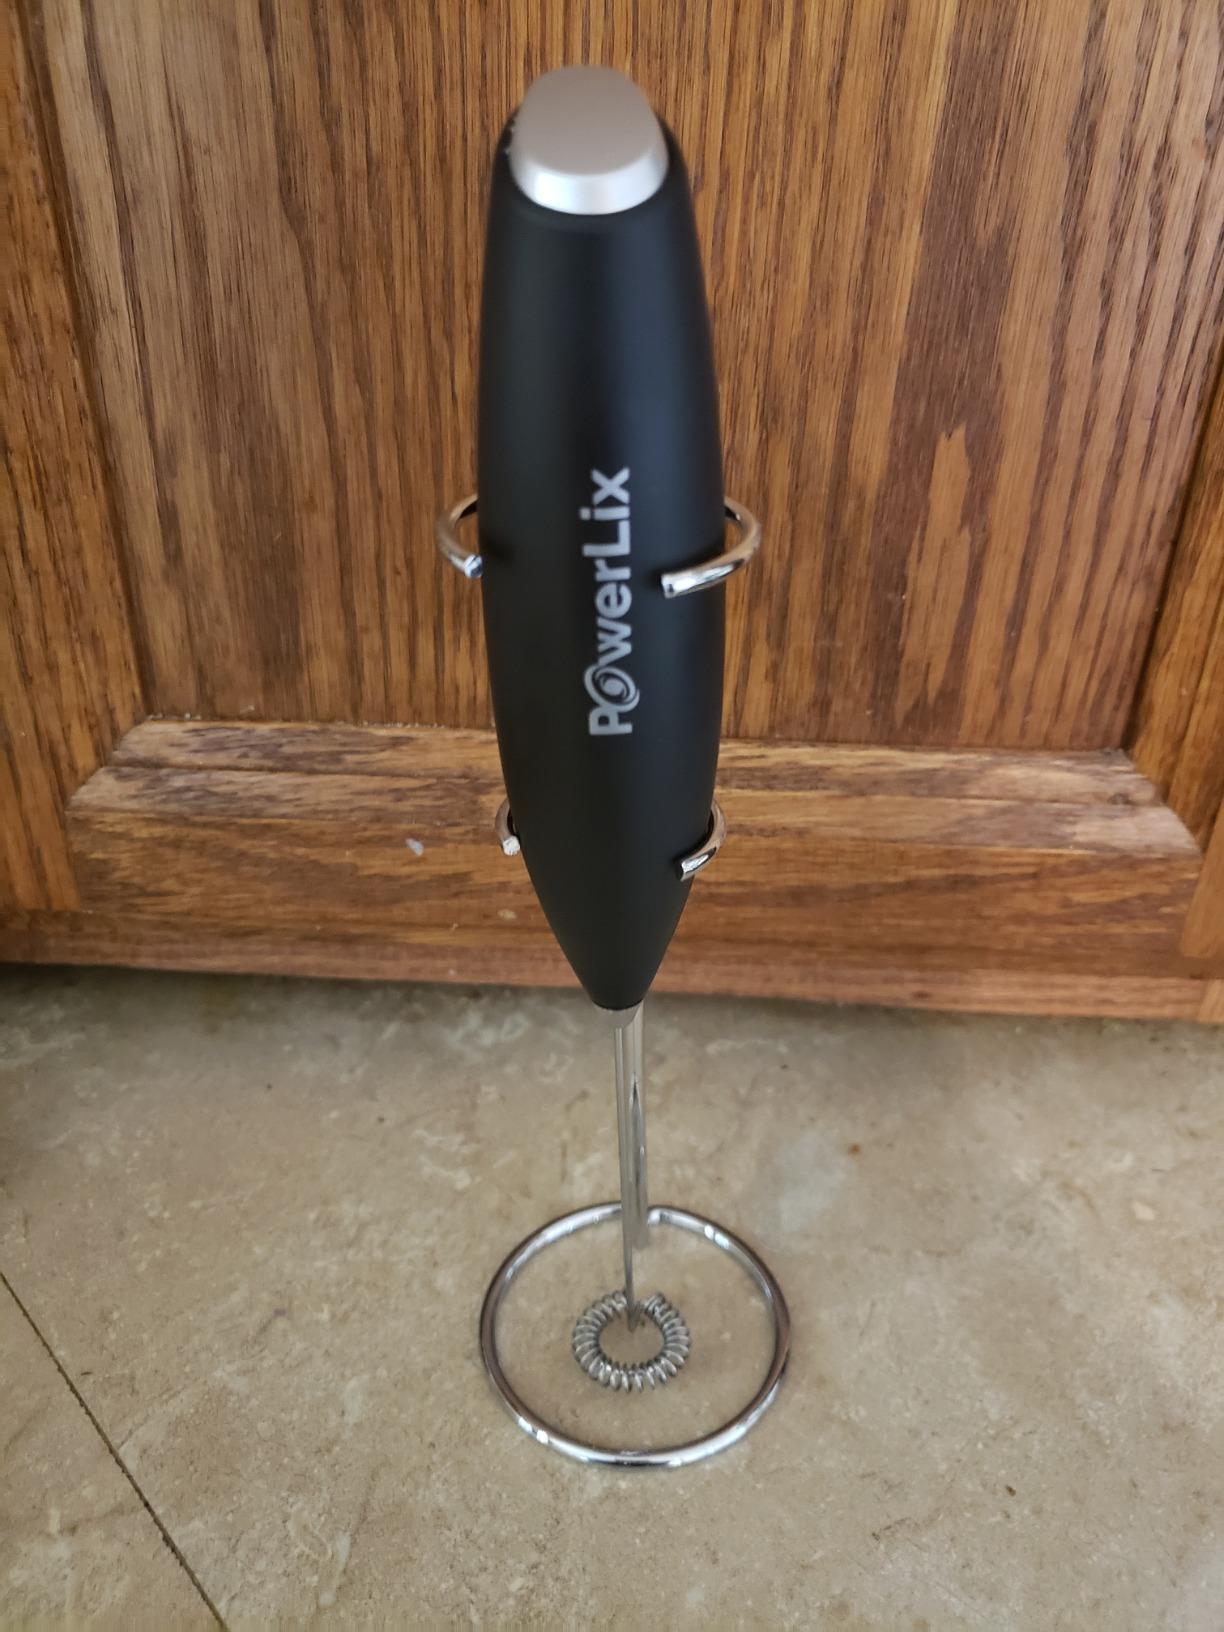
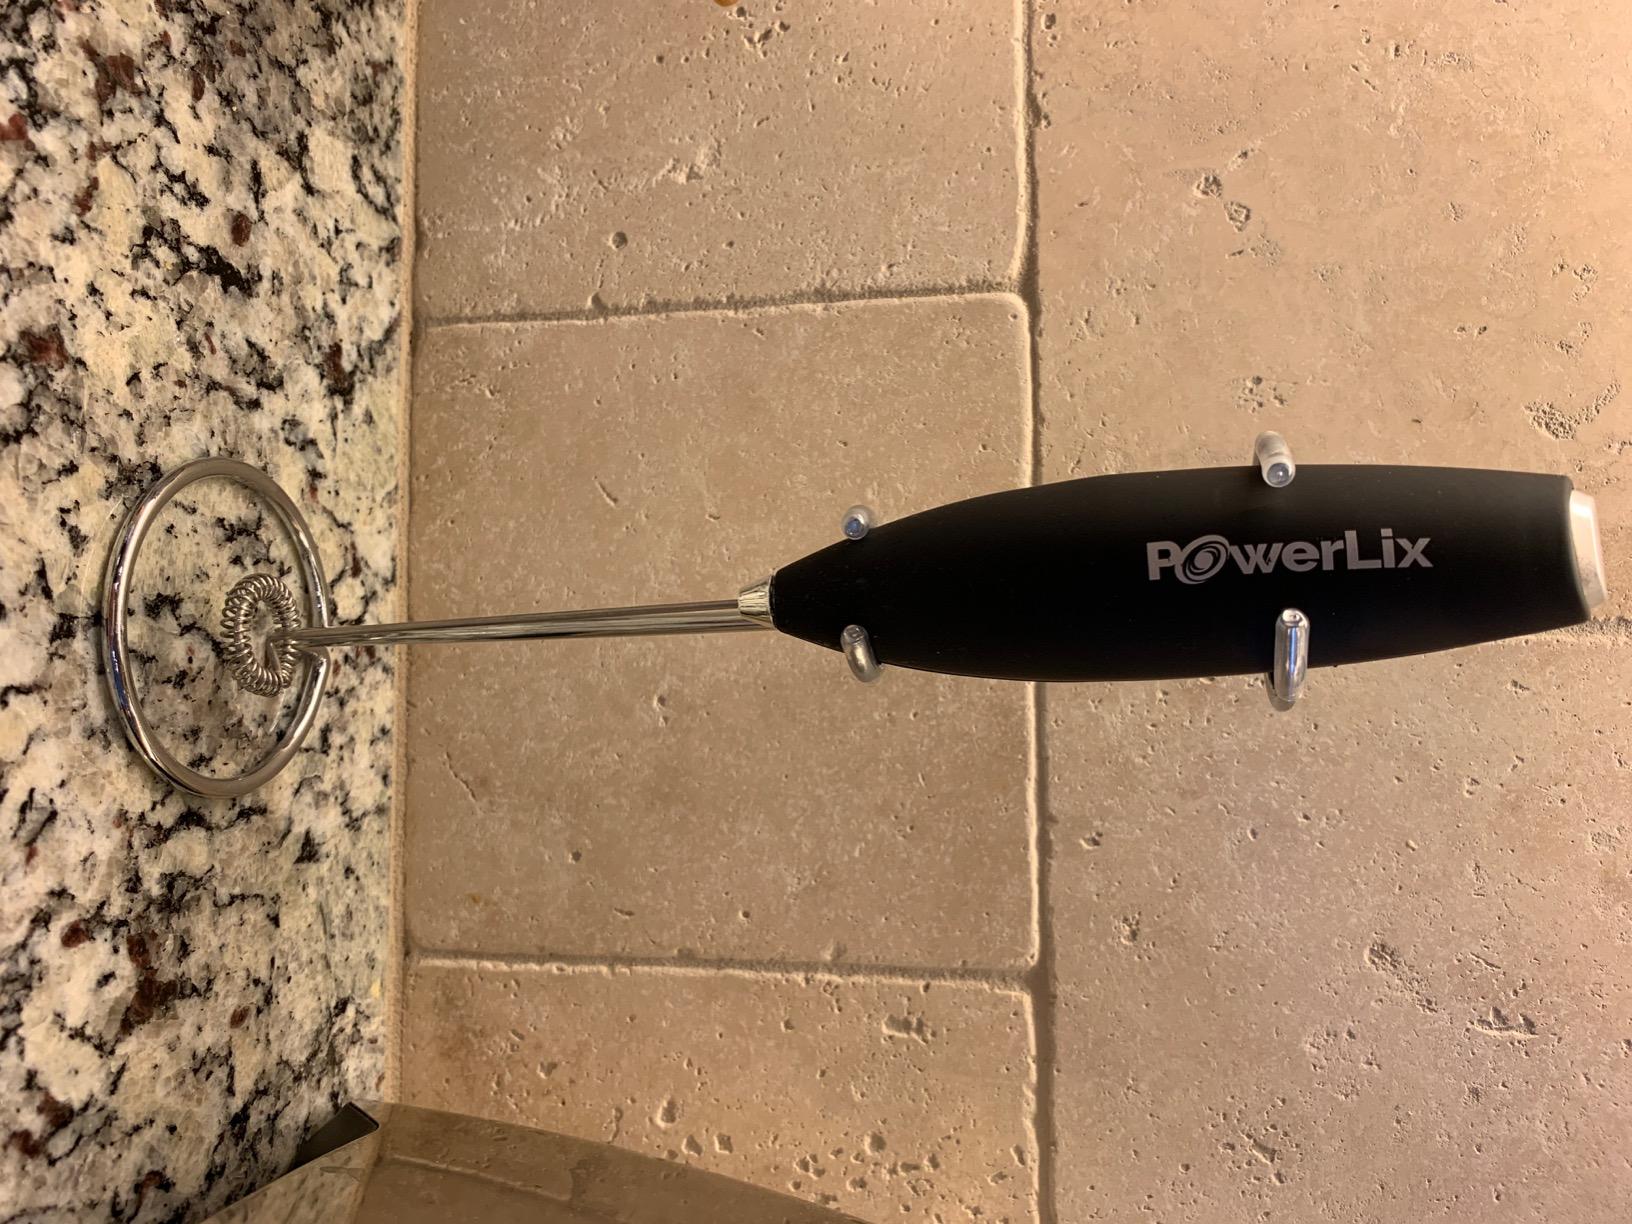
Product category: items_mixer
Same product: yes